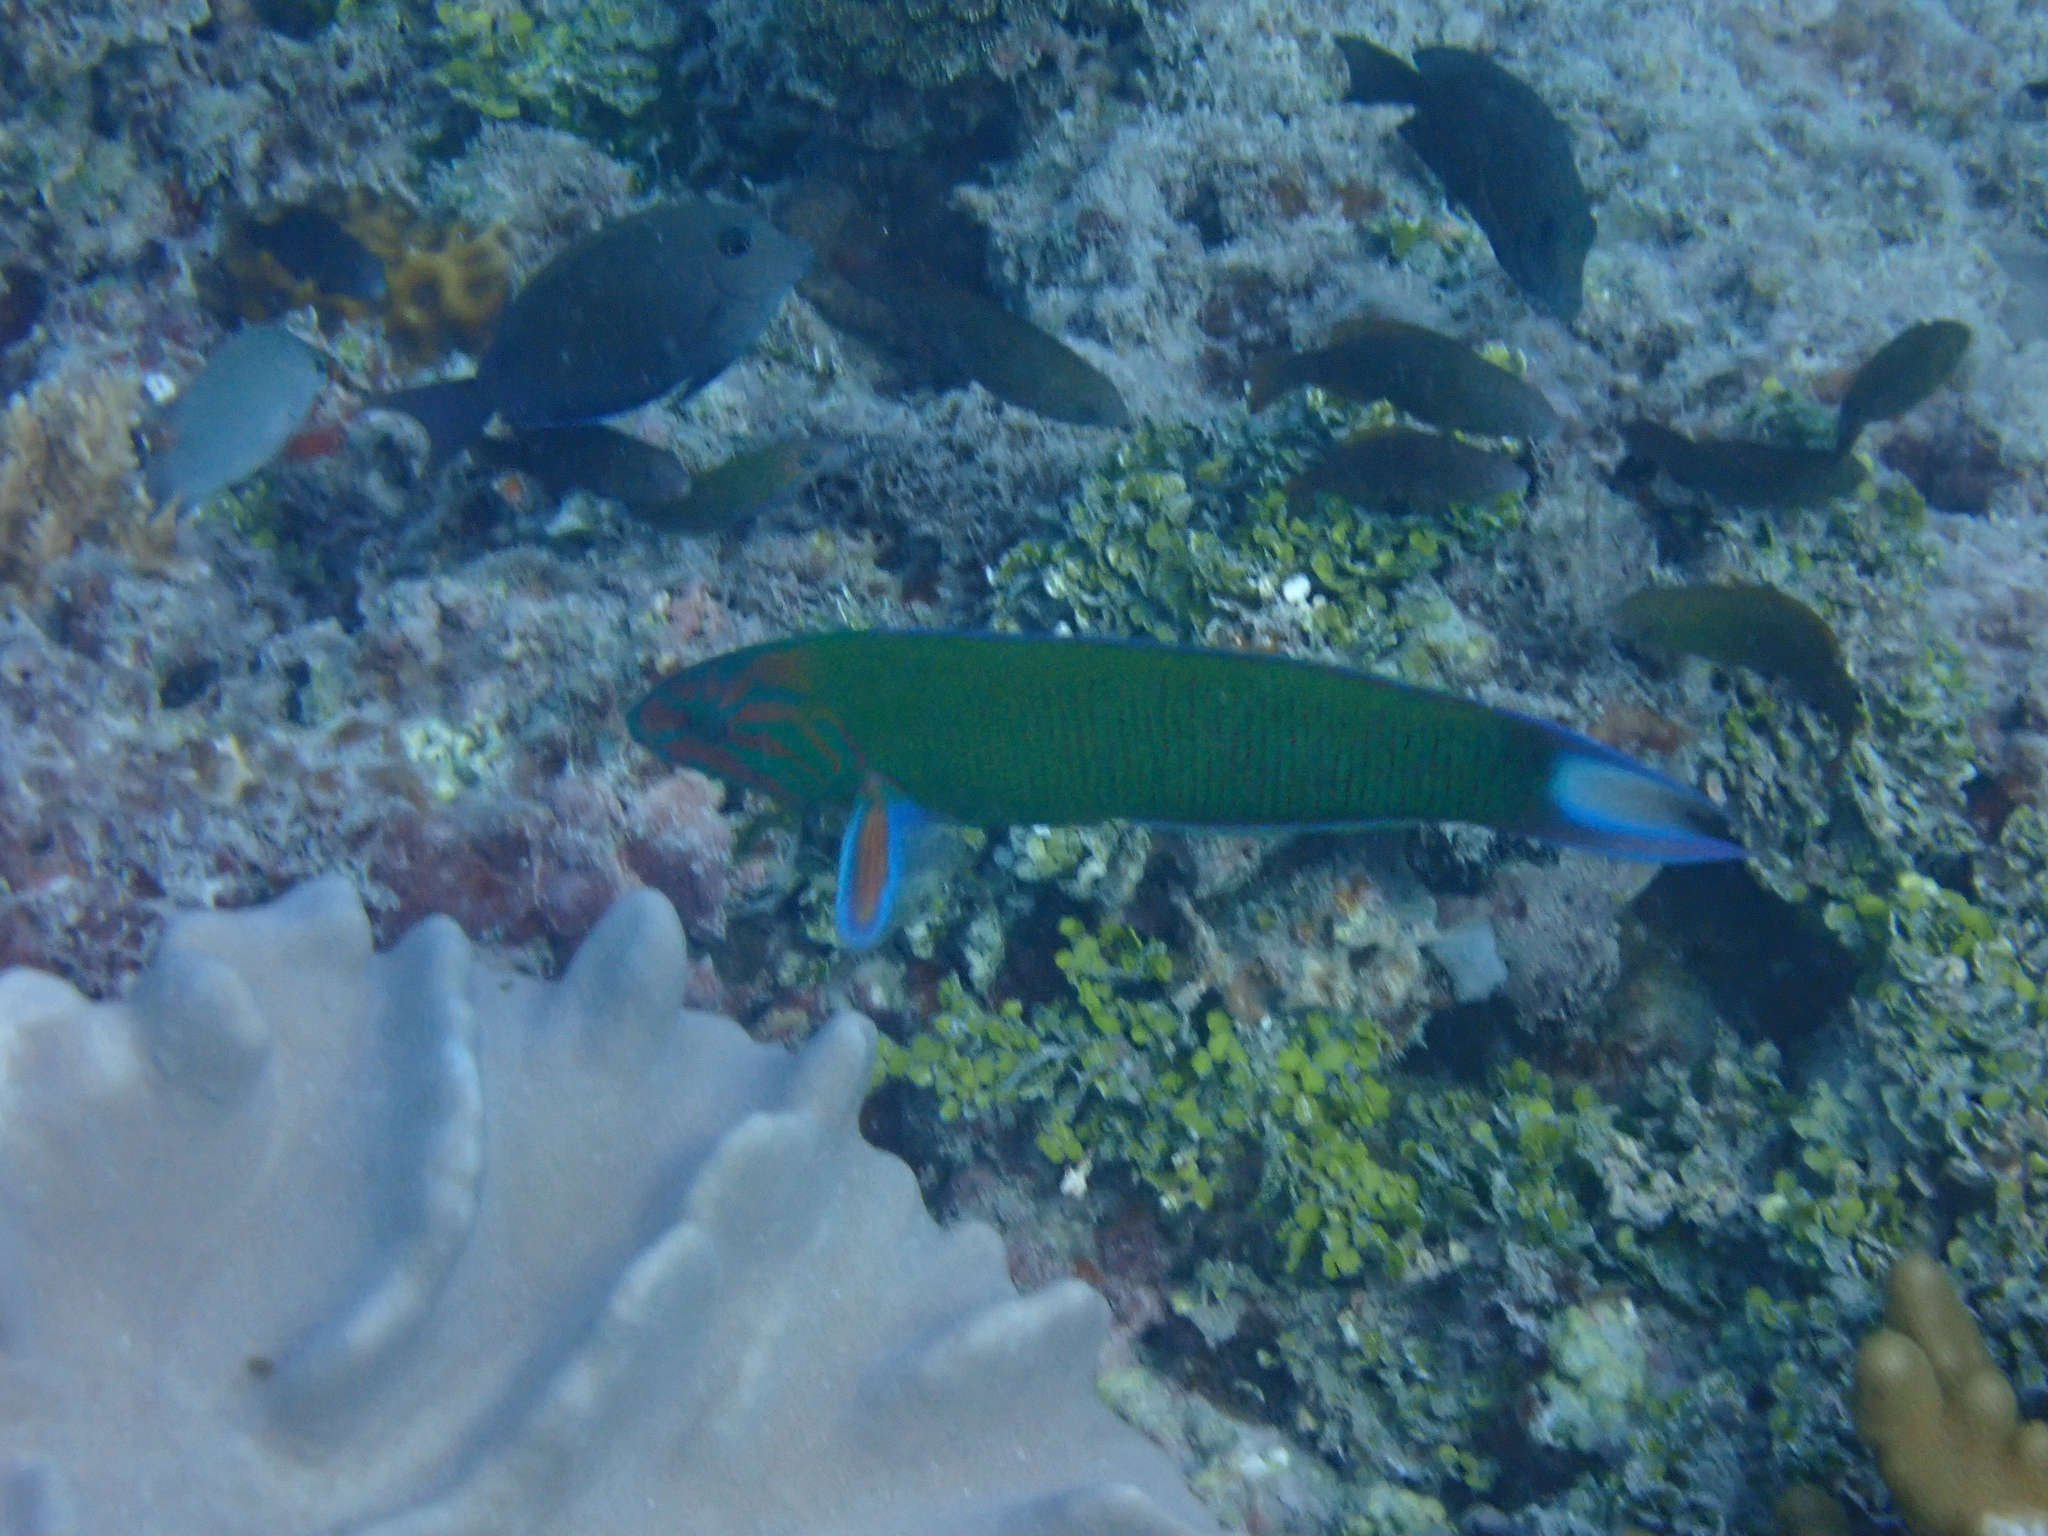
Thalassoma lunare (Moon Wrasse)